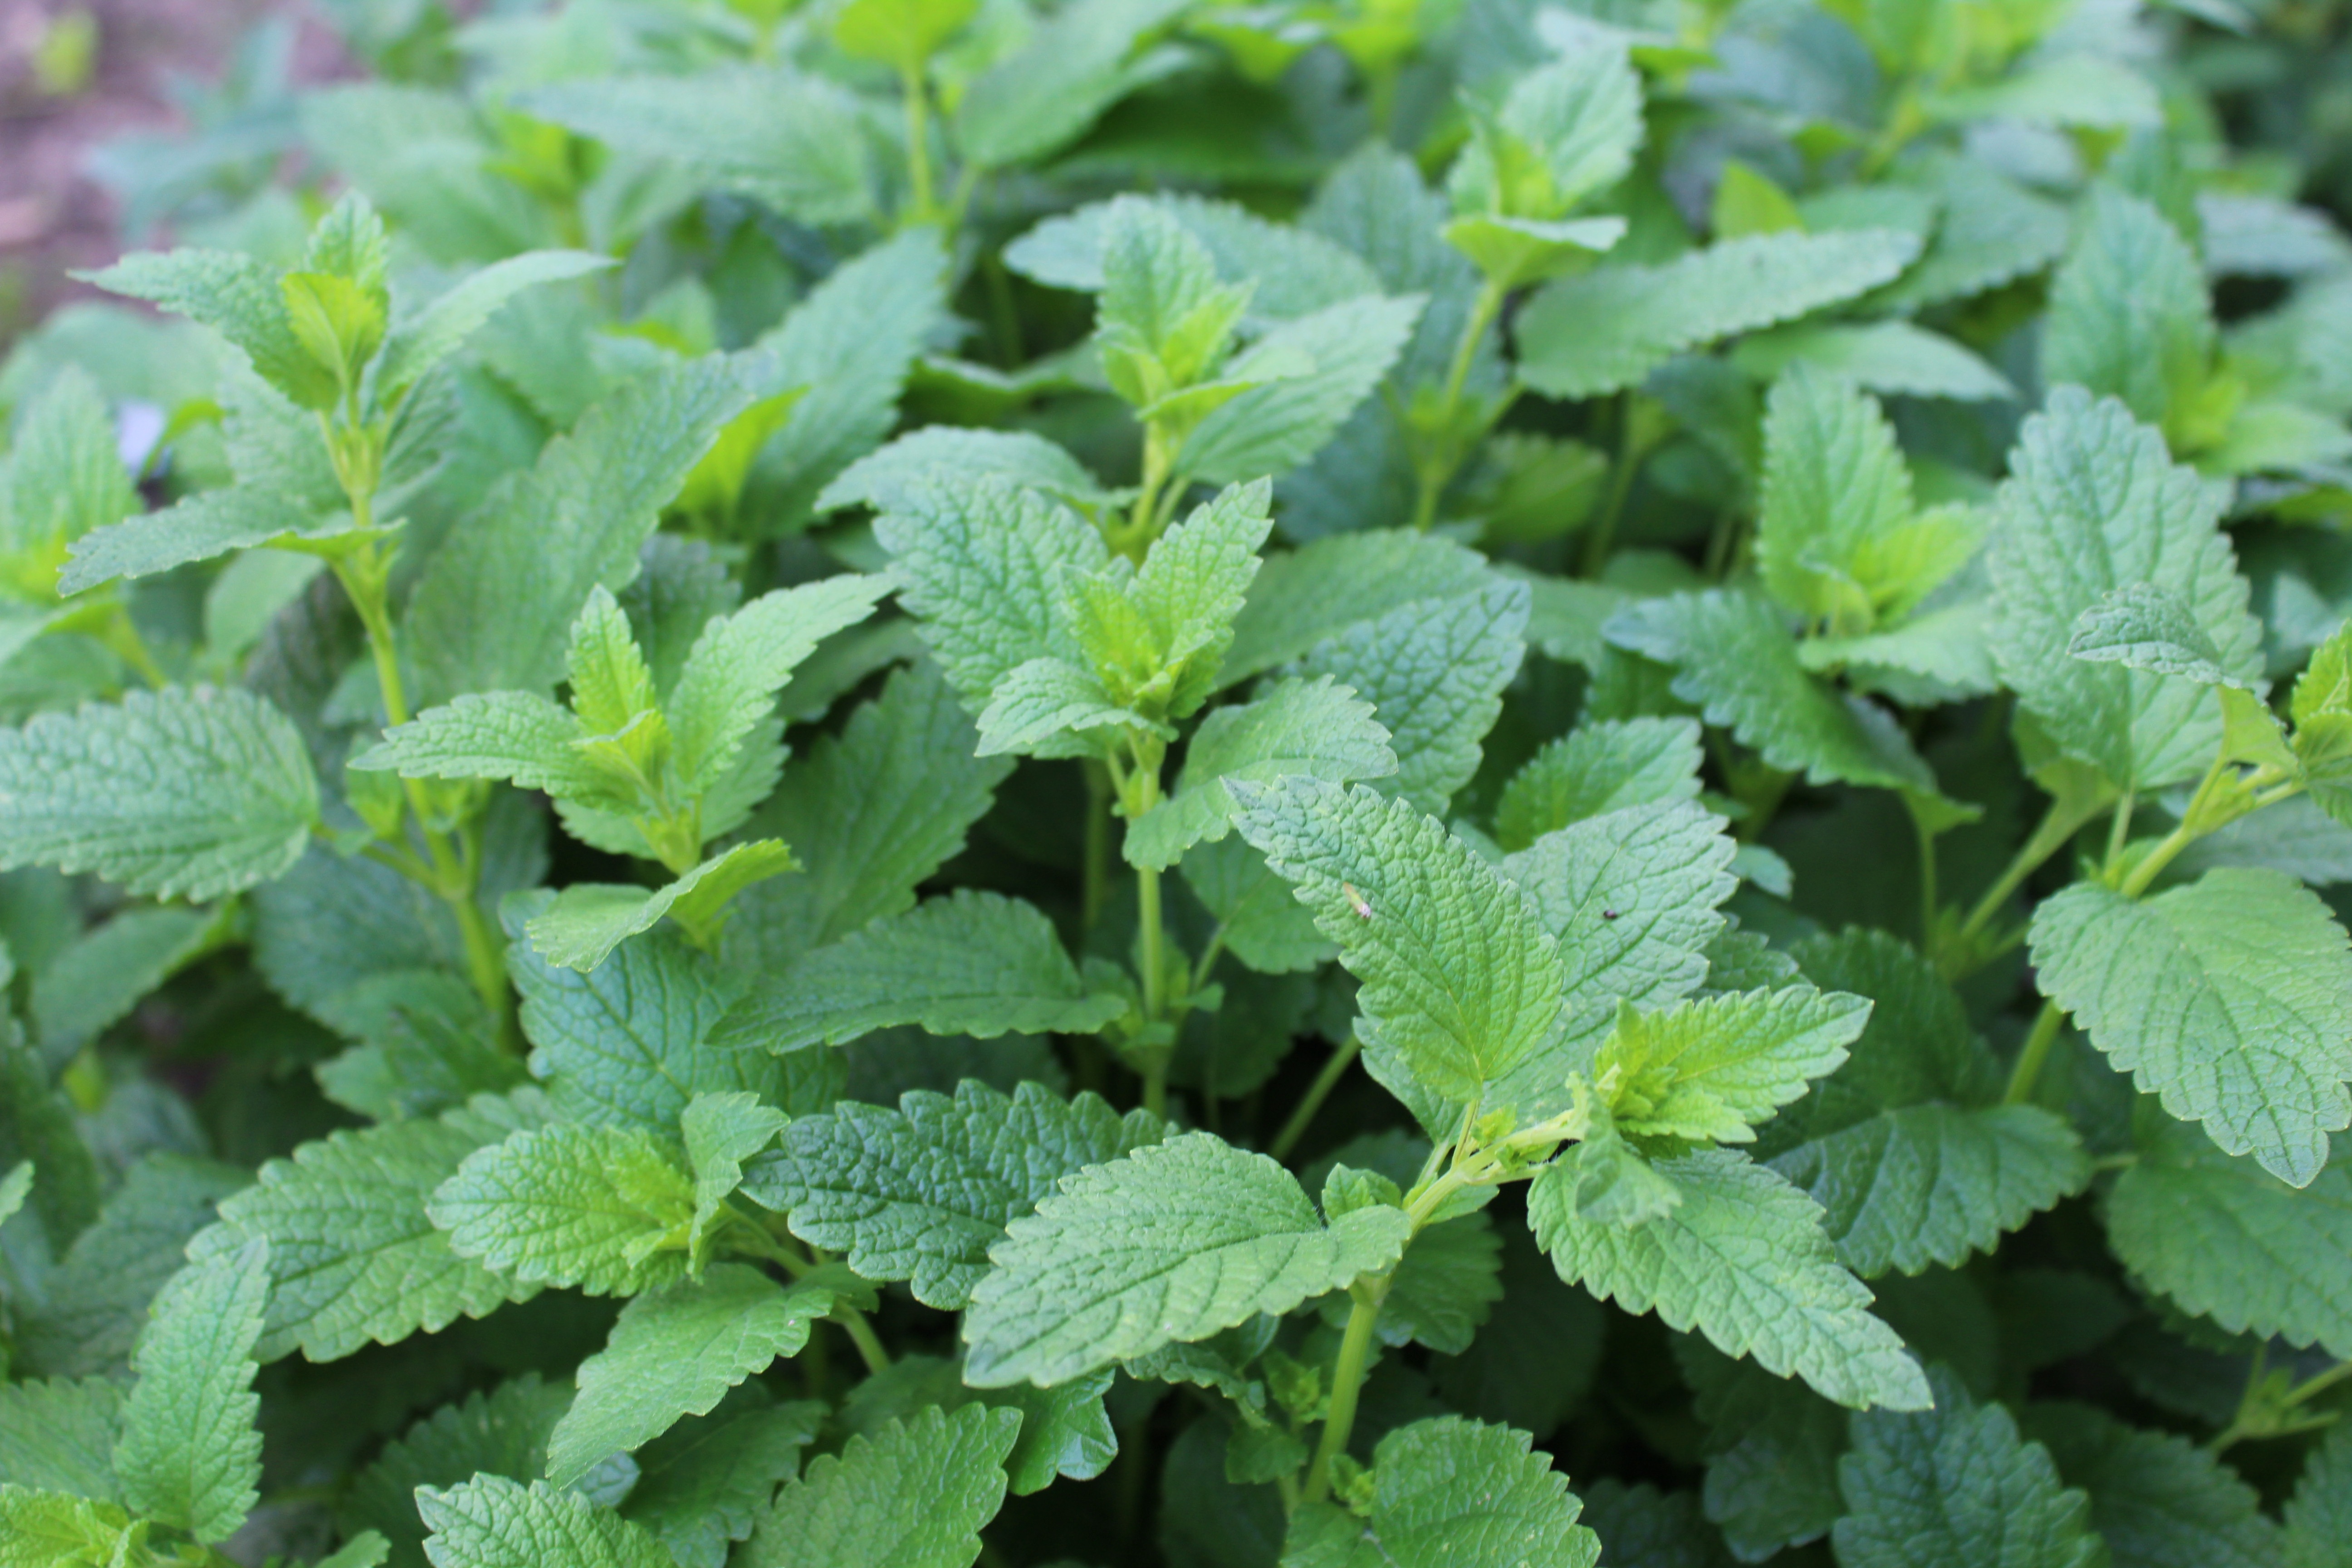
plant, flower, herb, garden, herbs, melissa, flowering plant, urtica, spearmint, lemon balm, annual plant, apple mint, land plant